Coming of Age Day

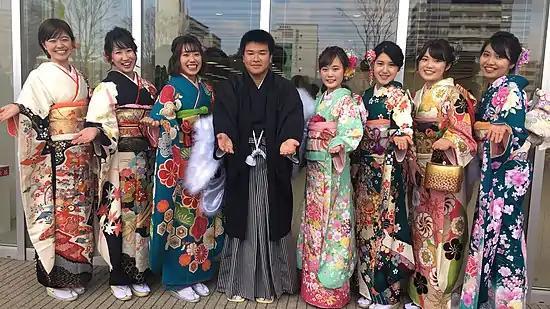
Men's and women's formal traditional dress; dark , and "furisode" with patterns

In 1185 AD the aristocratic court government of classical Japan was forced to coexist with a warrior-administration, ushering in the Age of the Samurai. Just as the sons of aristocracy underwent the ceremony of "genpuku" to signify their adulthood, so did the sons of warrior nobility. The central feature of "genpuku" throughout this time period was the placing of a samurai helmet, rather than court cap, by a high status warrior. Adult samurai received their swords and armor at this time. After going through "genpuku", youths were expected to do adult labor, and samurai-class men acquired full warrior status and were expected to fight in open battle. In addition, youths gained the right to marry, and to officiate at shrine ceremonies. The ceremony acted to bind youth to the previously mentioned high status warrior. Often this practice was used to confirm and solidify the social status of samurai families. For example, a samurai family of lower status might, through the ceremony of "genpuku", become tied to a higher status family. The lower status son would then act as a retainer to the higher status warrior to whom he was tied. After "genpuku", warrior sons were accepted as full adults and welcomed to a career in the warrior-administration.